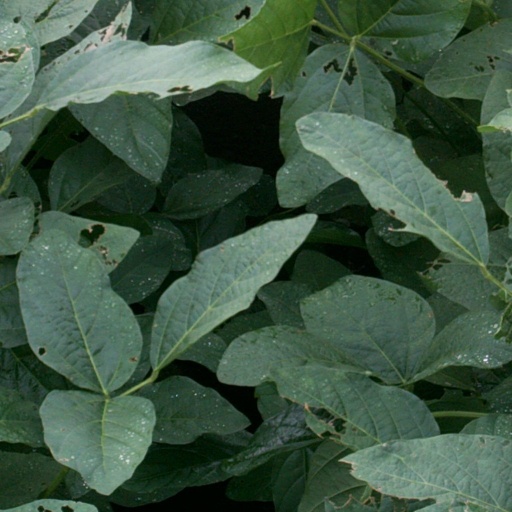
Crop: soybean